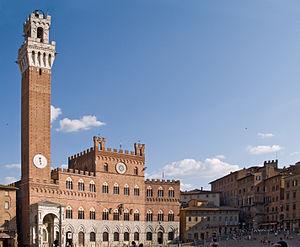
Le Palazzo Pubblico et la Torre del Mangia à Sienne, en Toscane (Italie).
Sienne est une ville italienne, chef-lieu de la province du même nom, dans la région de Toscane. Elle compte 53 900 habitants en 2017.
Le gothique de brique est un style d´architecture gothique du Nord de l´Europe, et plus particulièrement du Nord de l'Allemagne et des régions autour de la mer Baltique. Il s'est surtout répandu dans les villes culturellement allemandes de l'ancienne Ligue Hanséatique à partir du XIIIᵉ siècle, puis bien au-delà par influence. Les bâtiments sont essentiellement constitués de briques et le style de la décoration s'est adapté aux possibilités et aux limites de ce matériau, conférant à cette architecture une identité bien particulière.
Le Palazzo Pubblico, édifice emblématique de la ville de Sienne, est un monument civil dont la construction fut entamée à la fin du XIIIᵉ siècle et achevée vers le milieu du XIVᵉ siècle. On y retrouve les éléments architecturaux qui caractérisent le gothique siennois. Il se situe dans le bas de la Piazza del Campo, la place centrale de Sienne qui accueille 2 fois par an le Palio.